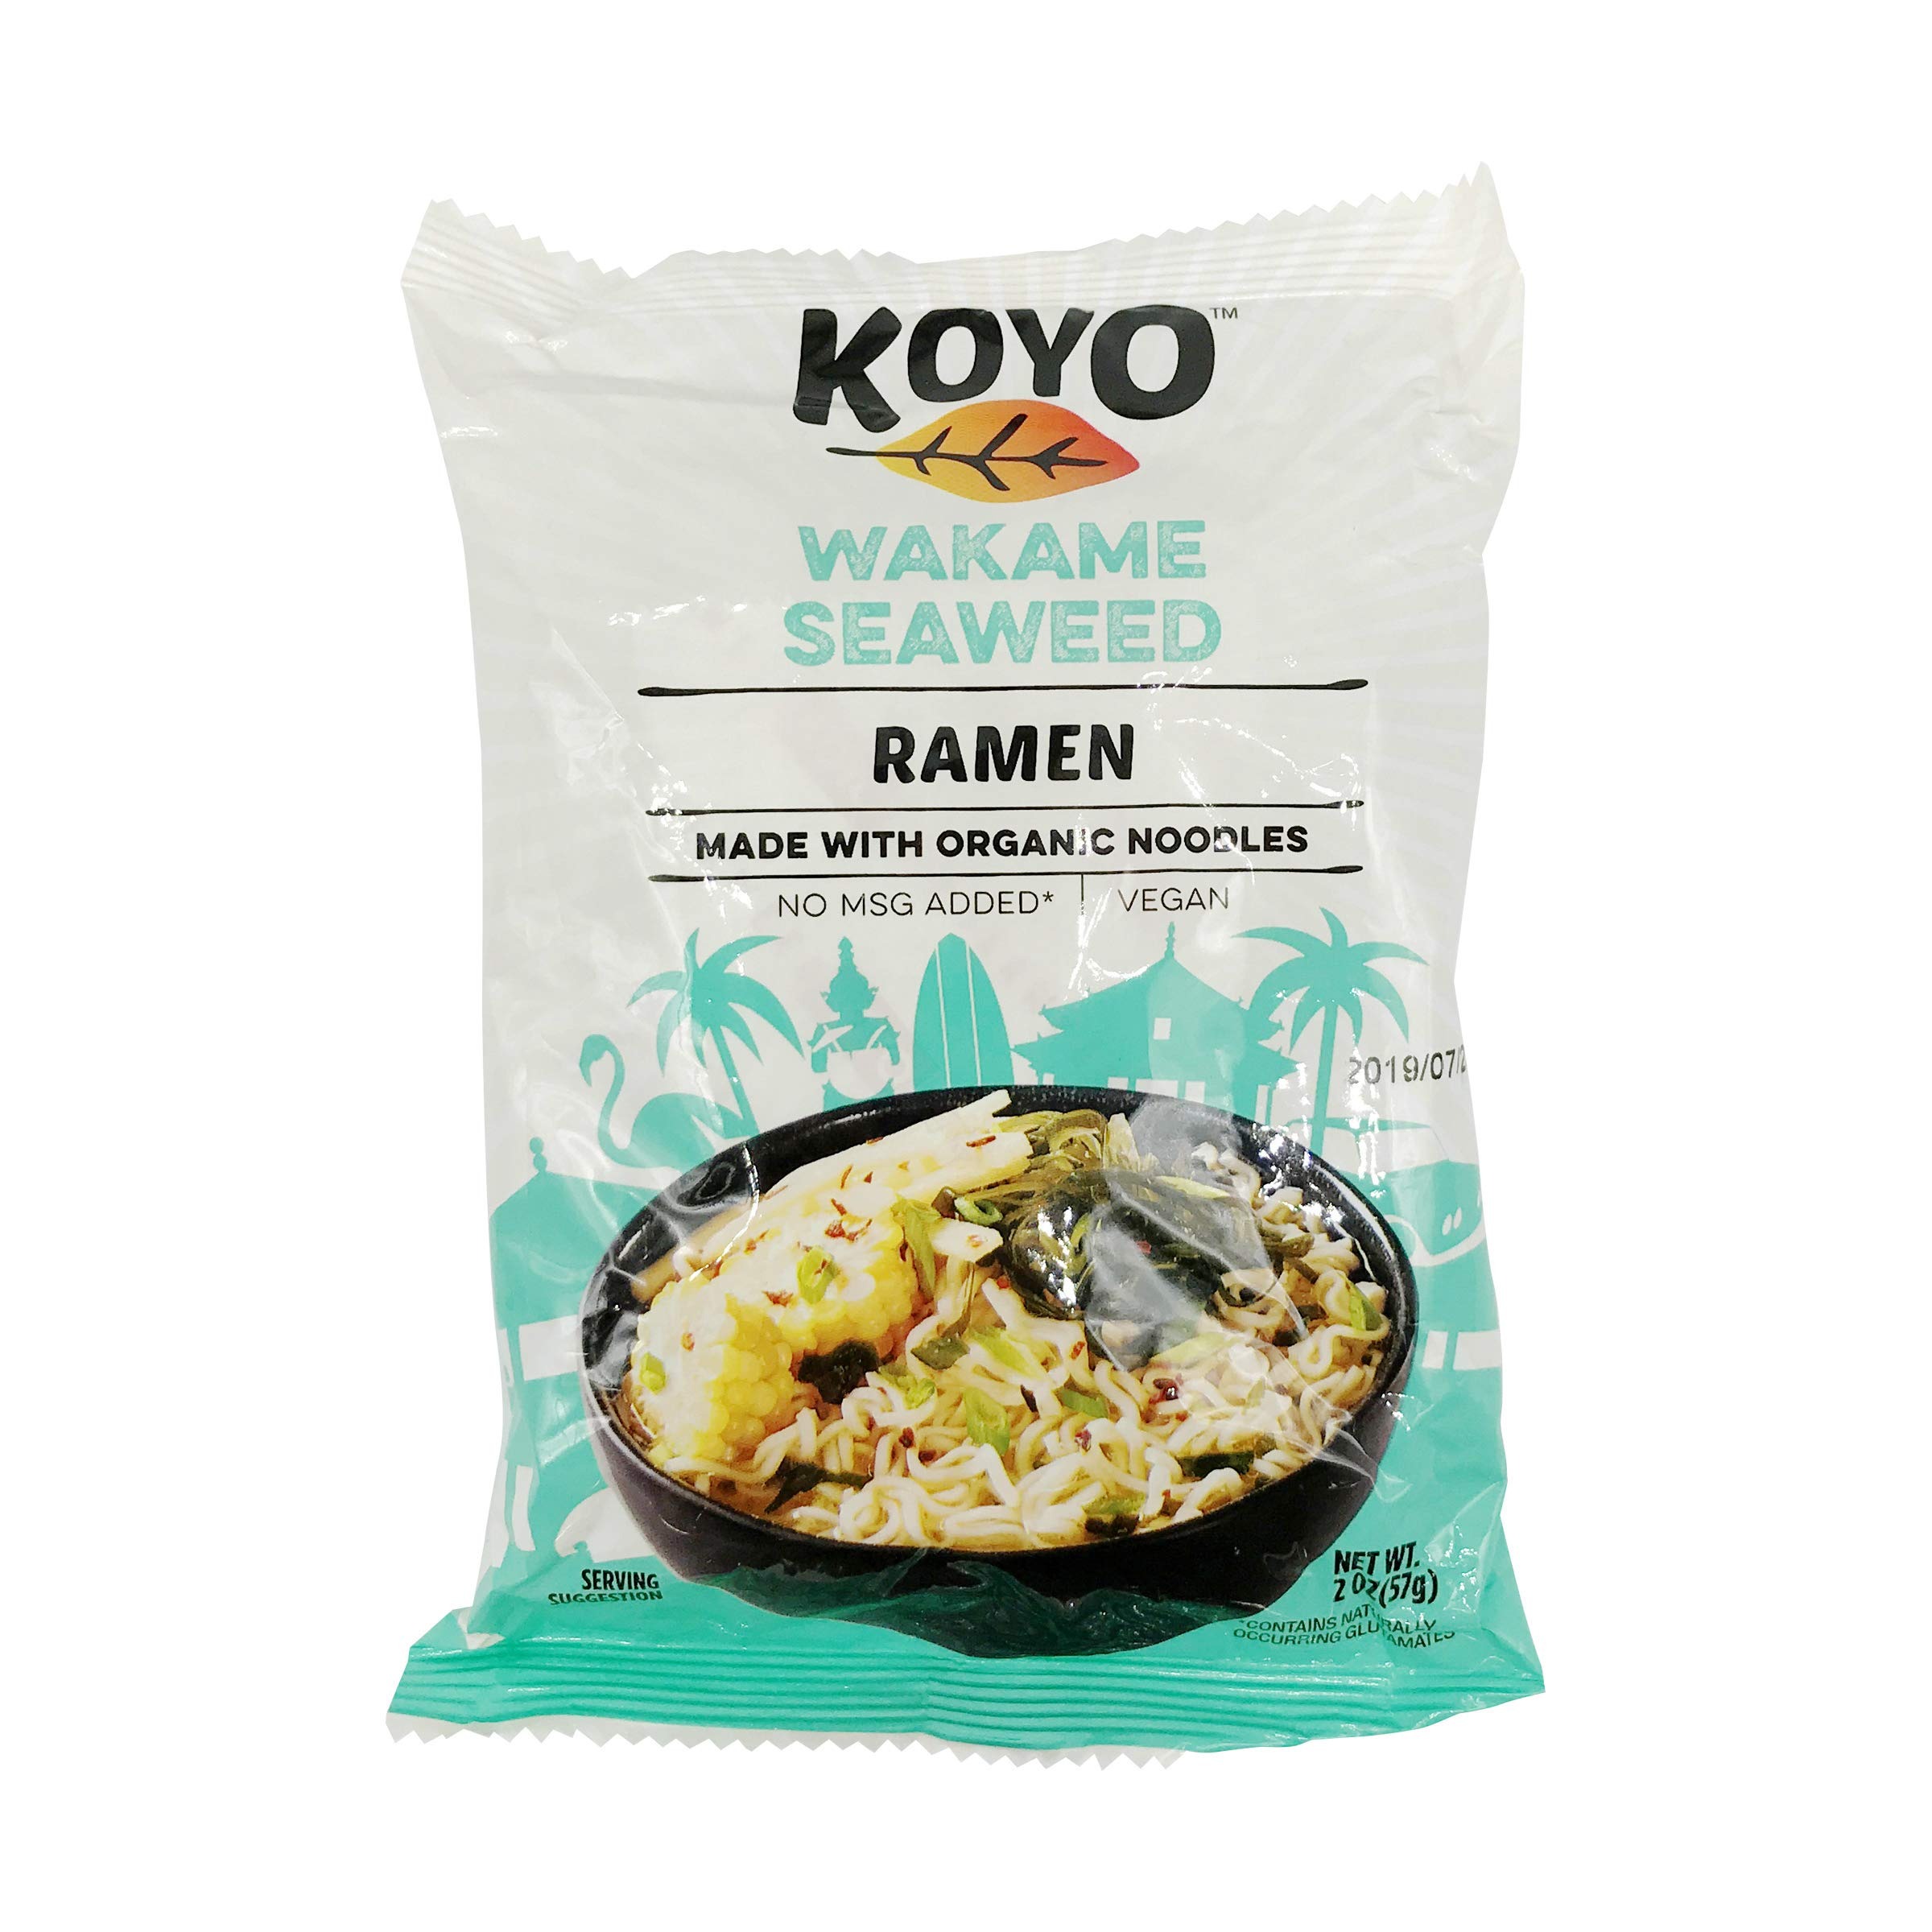
Item Name: Koyo Ramen Soup, Wakame Seaweed Ramen, Made With Organic Noodles, No MSG, No Preservatives, Vegan, 2 Ounces Per Package
Bullet Point 1: Savory broth packets contain clean and simple ingredients with real herbs and spices, and no added MSG or high fructose corn syrup unlike many other Soba, Udon, or Ramen noodles
Bullet Point 2: Ramen noodles are expertly crafted from freshly milled, organic heirloom grains in the traditional roll-and-cut method, and then baked (not fried) to perfection making them low fat
Bullet Point 3: Made with the highest quality ingredients – Non-GMO, vegan, and no artificial colors, flavors or preservatives
Bullet Point 4: Use as a base to your noodle bowl or salad creations and top with meat, tofu, eggs, bok choy, bean sprouts, fresh ginger and garlic, nori, kimchi and more
Bullet Point 5: Quick and convenient Asian food for all cooking levels – ready in less than 6 minutes!
Value: 2.0
Unit: Ounce

Price: 15.885